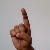
The image shows a hand gesture representing the letter 'D' in Indian Sign Language.